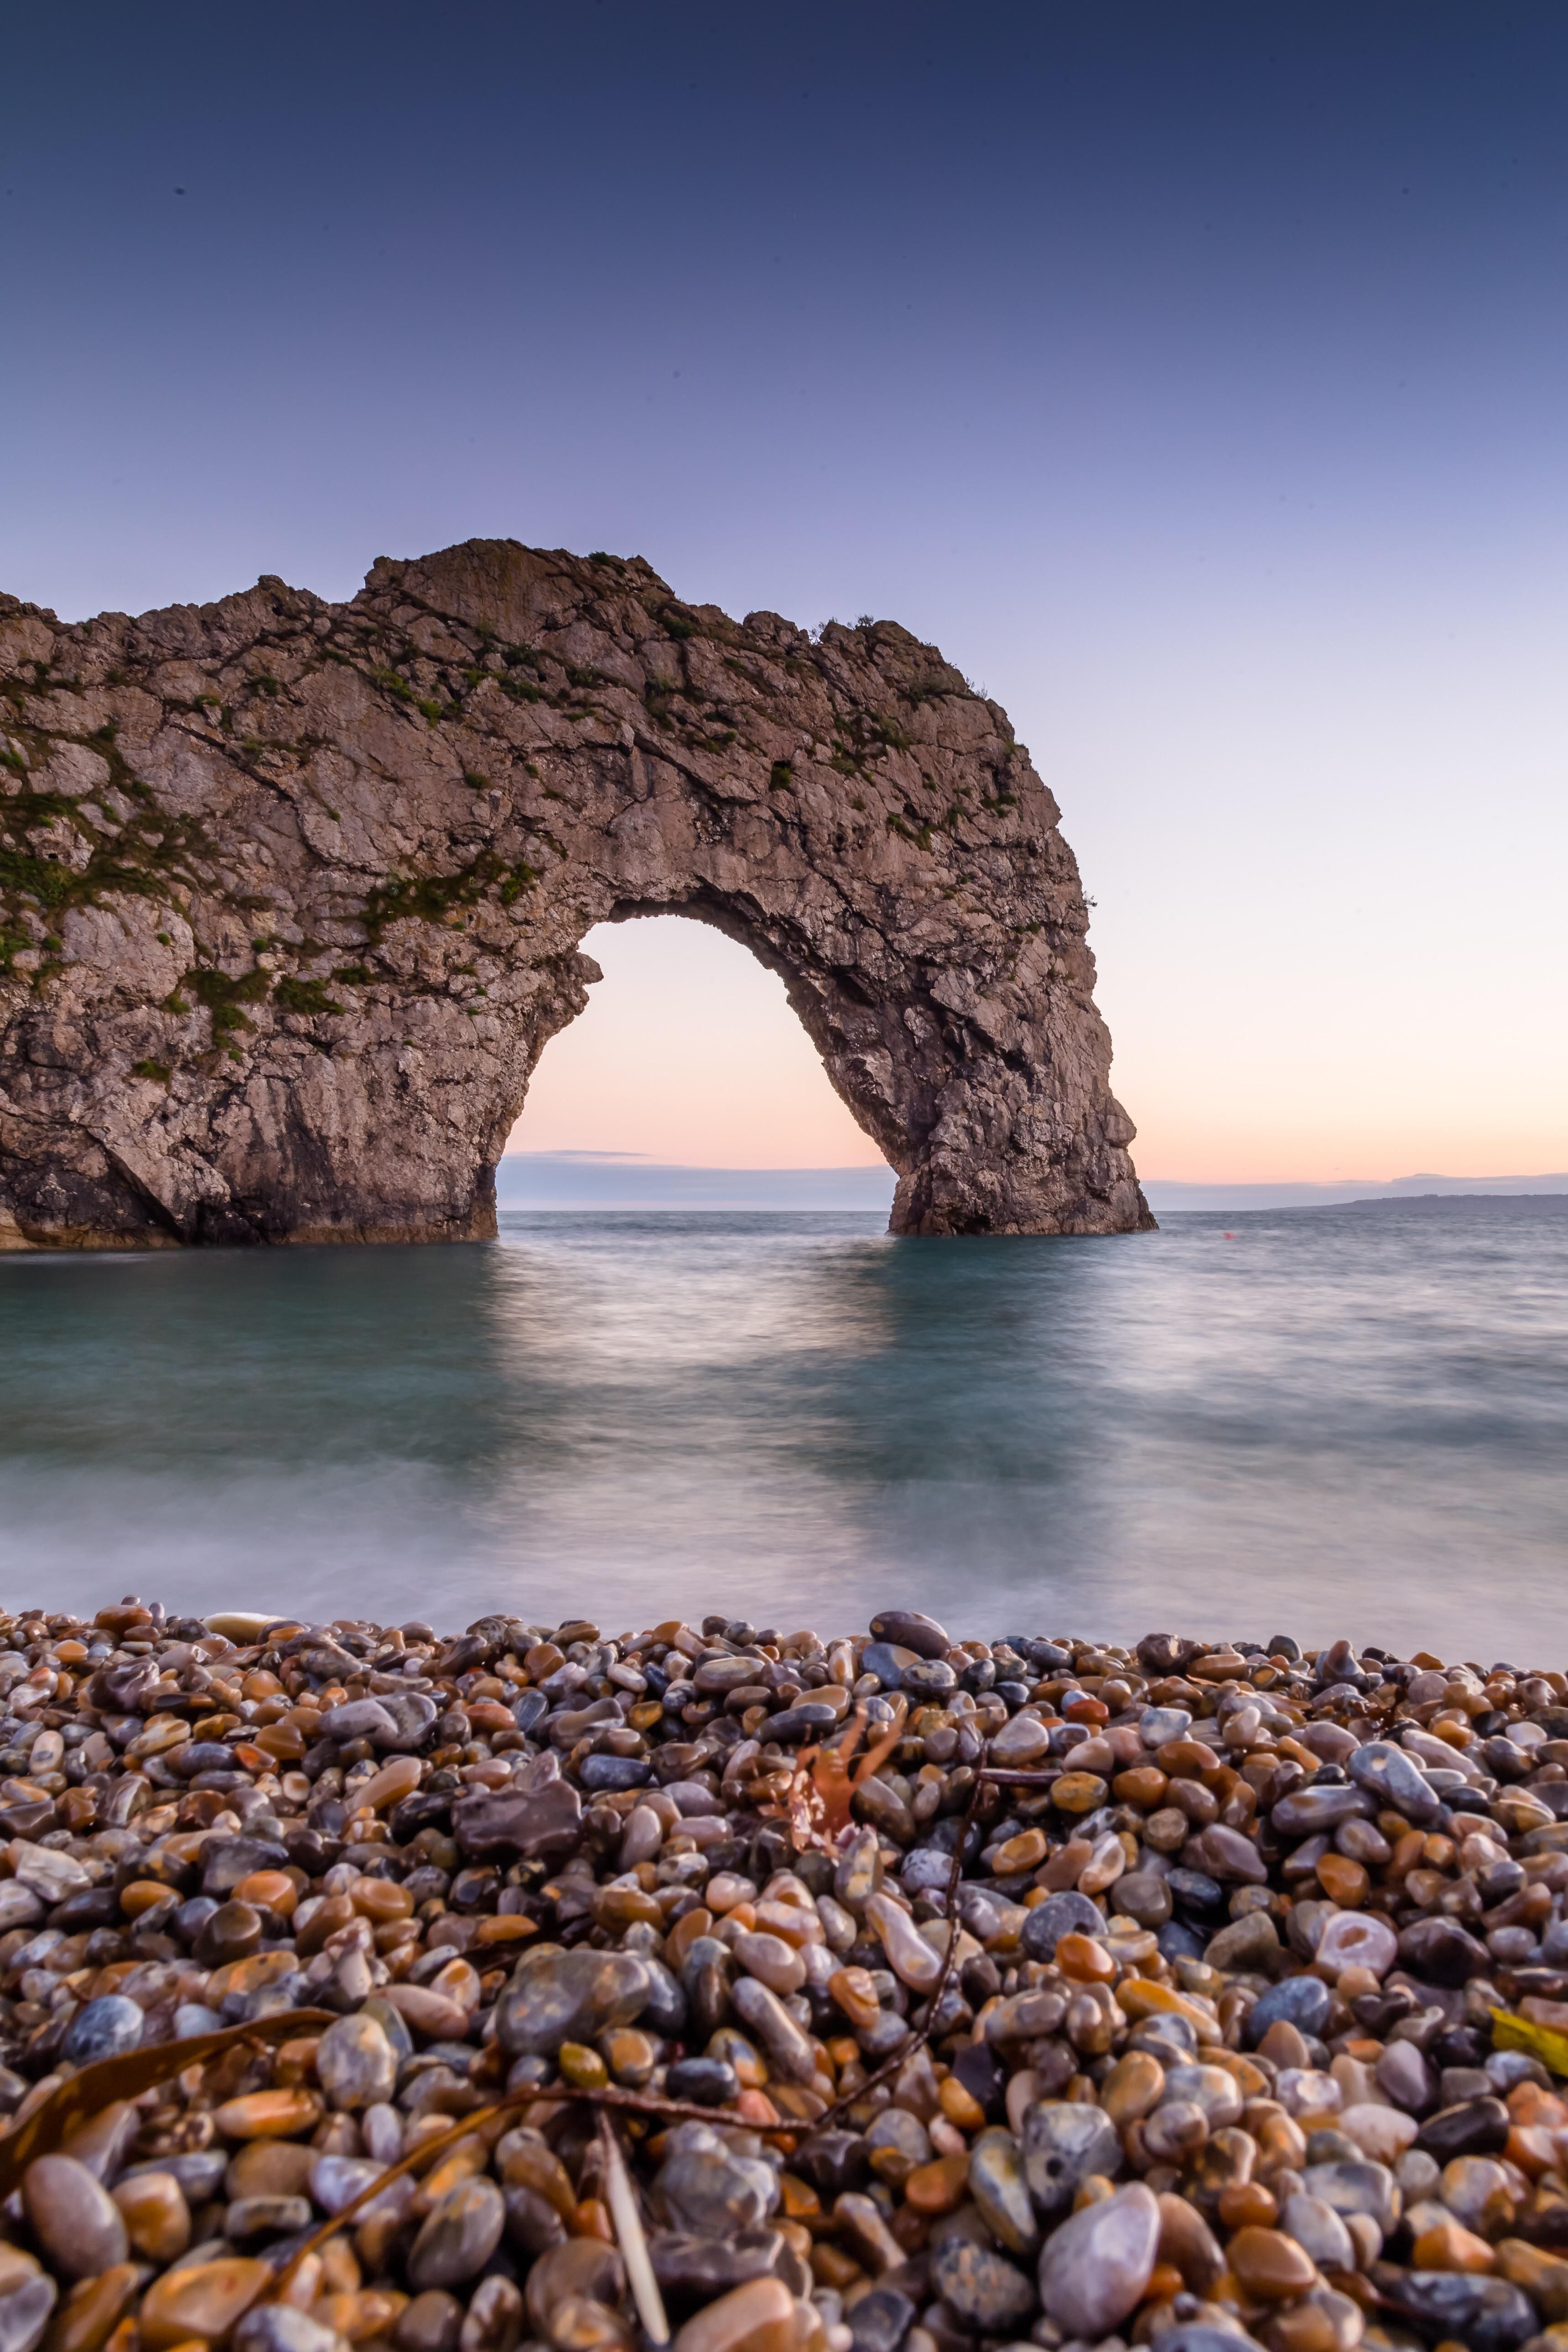
durdle door, jurassic coast, dorset, water, sky, photograph, light, natural landscape, nature, azure, coastal and oceanic landforms, wood, lake, watercourse, horizon, landscape, natural arch, morning, formation, beach, calm, headland, shore, beauty, plant, island, wind wave, klippe, arch, geology, wave, rock, coast, erosion, bedrock, ocean, reflection, bay, cape, tropics, sound, inlet, skerry, pebble, outcrop, cliff, vacation, tourism, promontory, art, cove, evening, stack, sea, islet